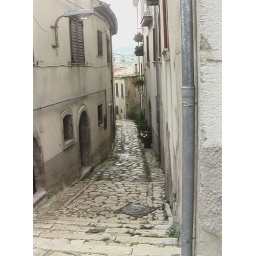
A stone street in the hills of Campania